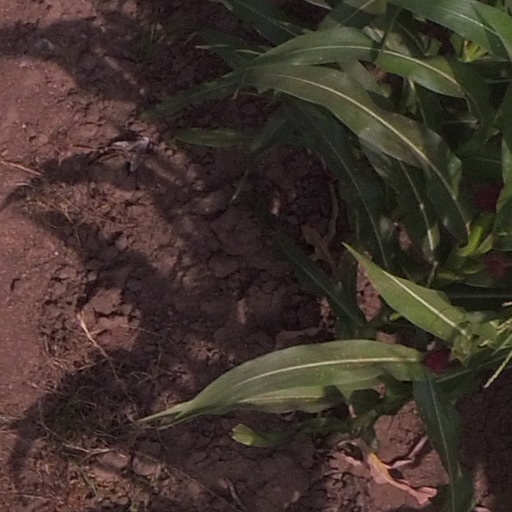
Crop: maize; corn